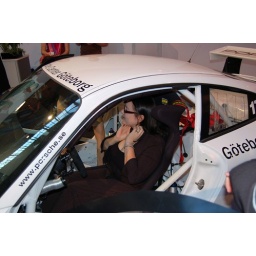
My wife in the seat of a Porsche 911 GT-3 cup car.